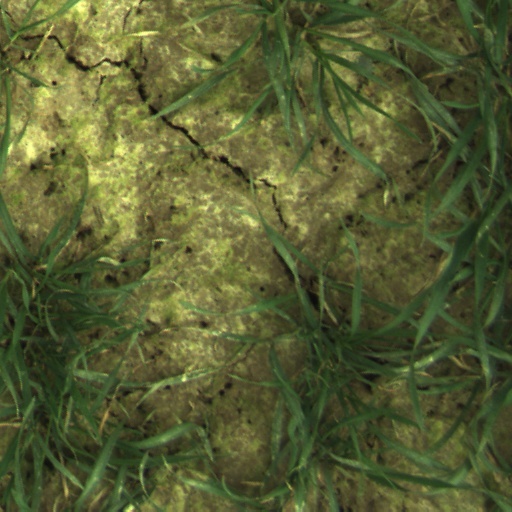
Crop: wheat